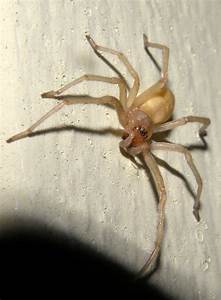
Label: spider